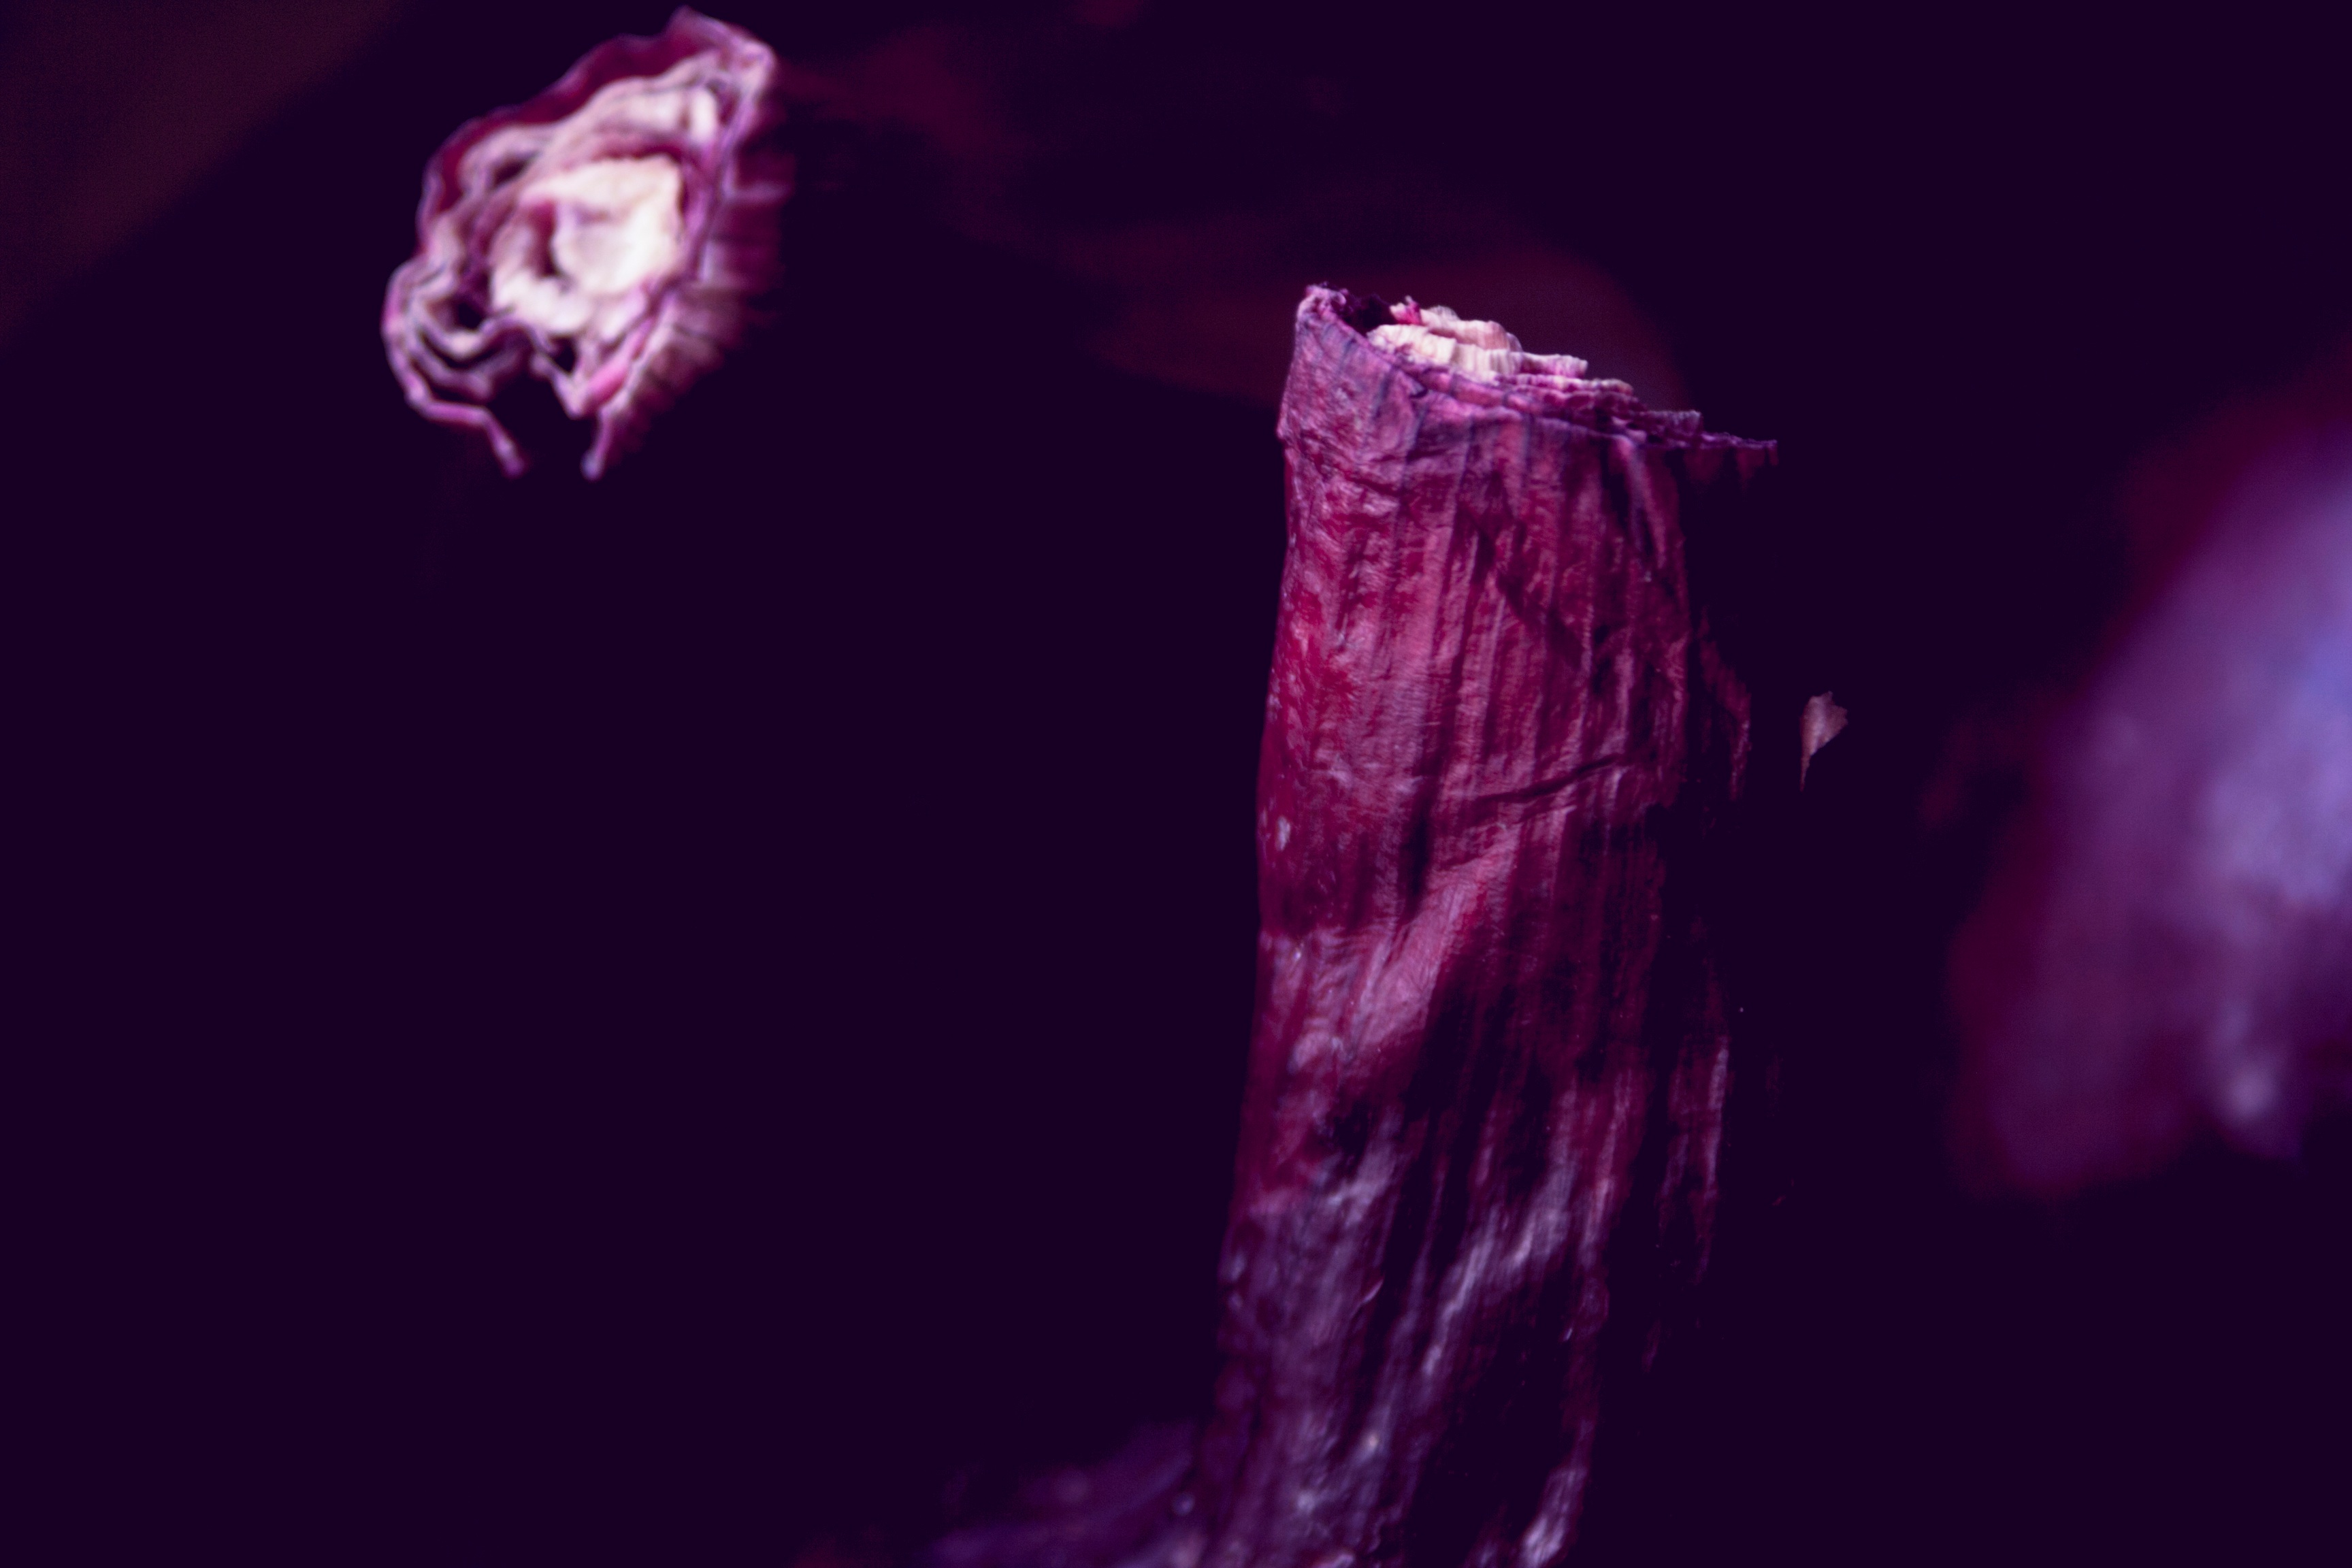
purple, smoke, color, darkness, human body, organ, macro photography, special effects